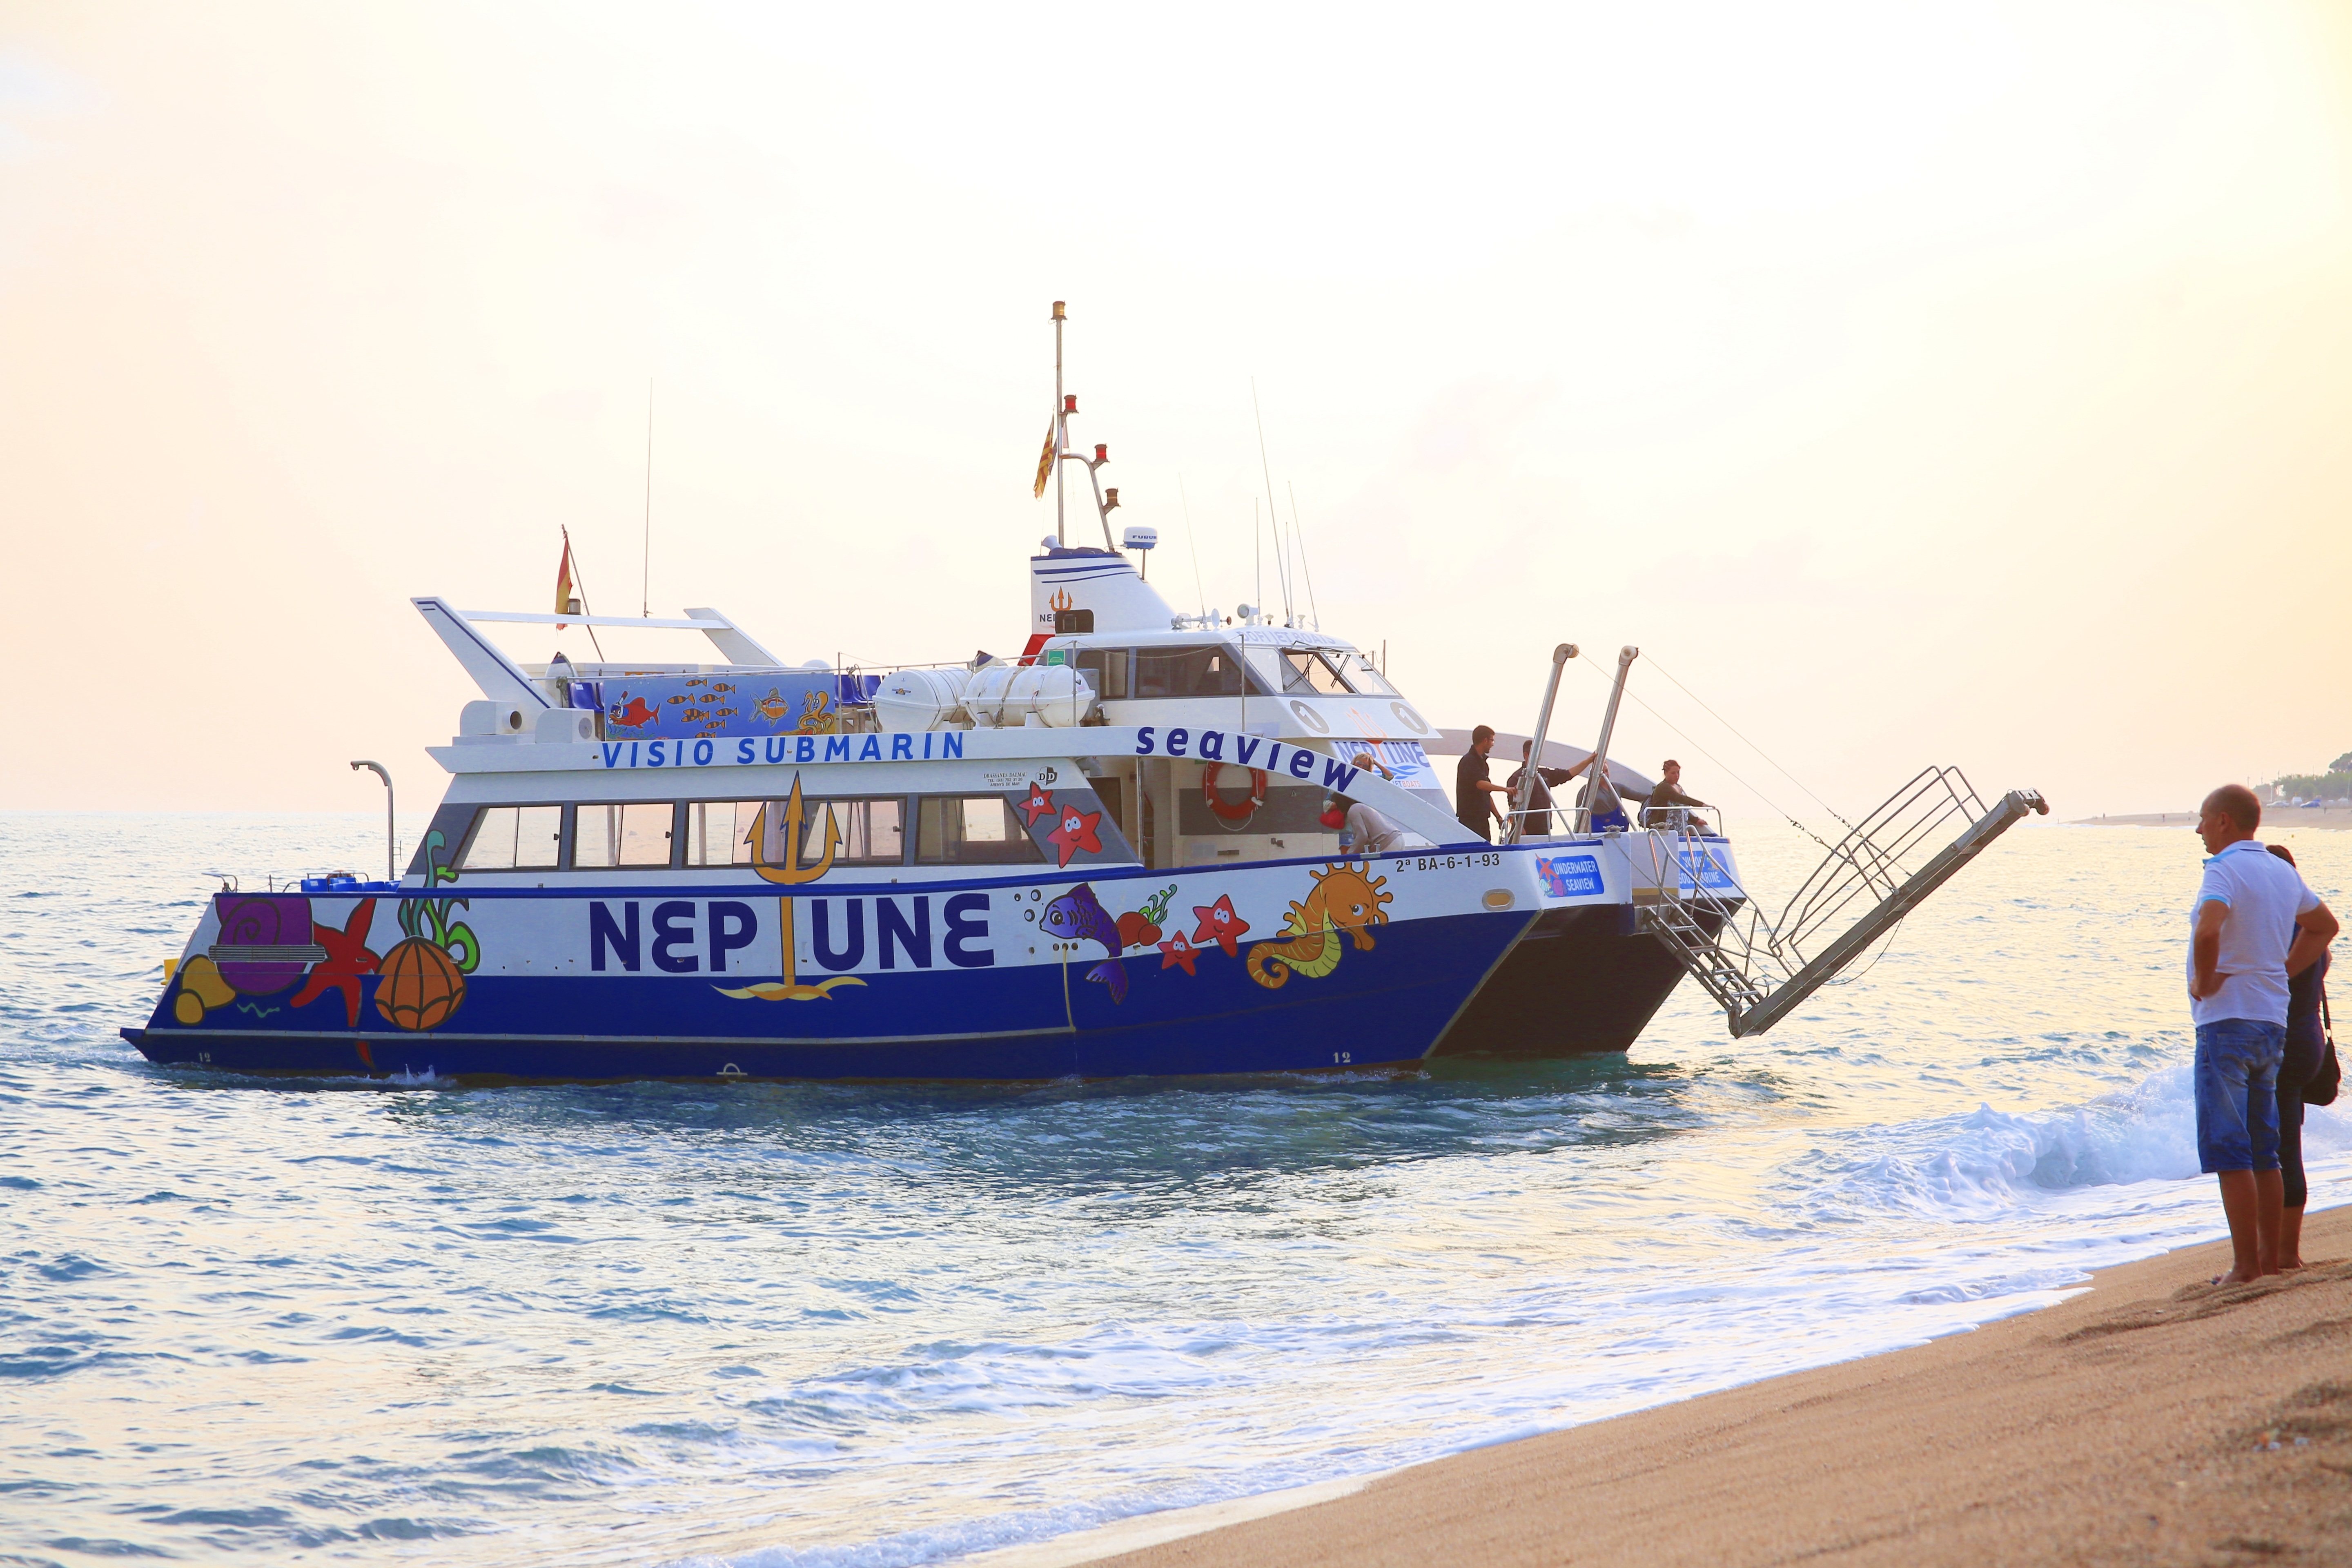
beach, sea, sand, sky, boat, ship, travel, vehicle, cargo ship, ferry, boating, side, watercraft, passenger, fishing vessel, motor ship, passenger ship, freight transport, pilot boat, fishing trawler